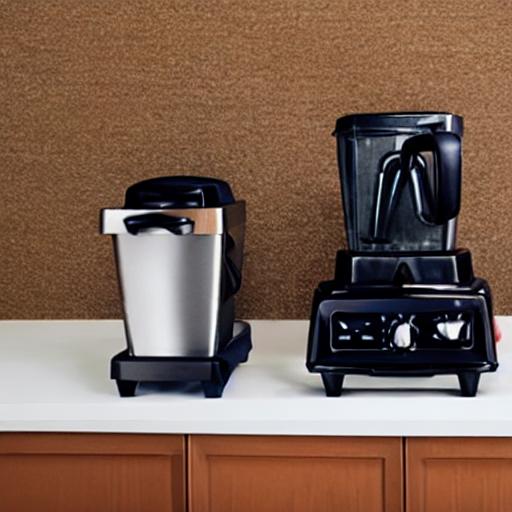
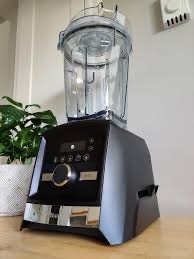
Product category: items_blender
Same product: no